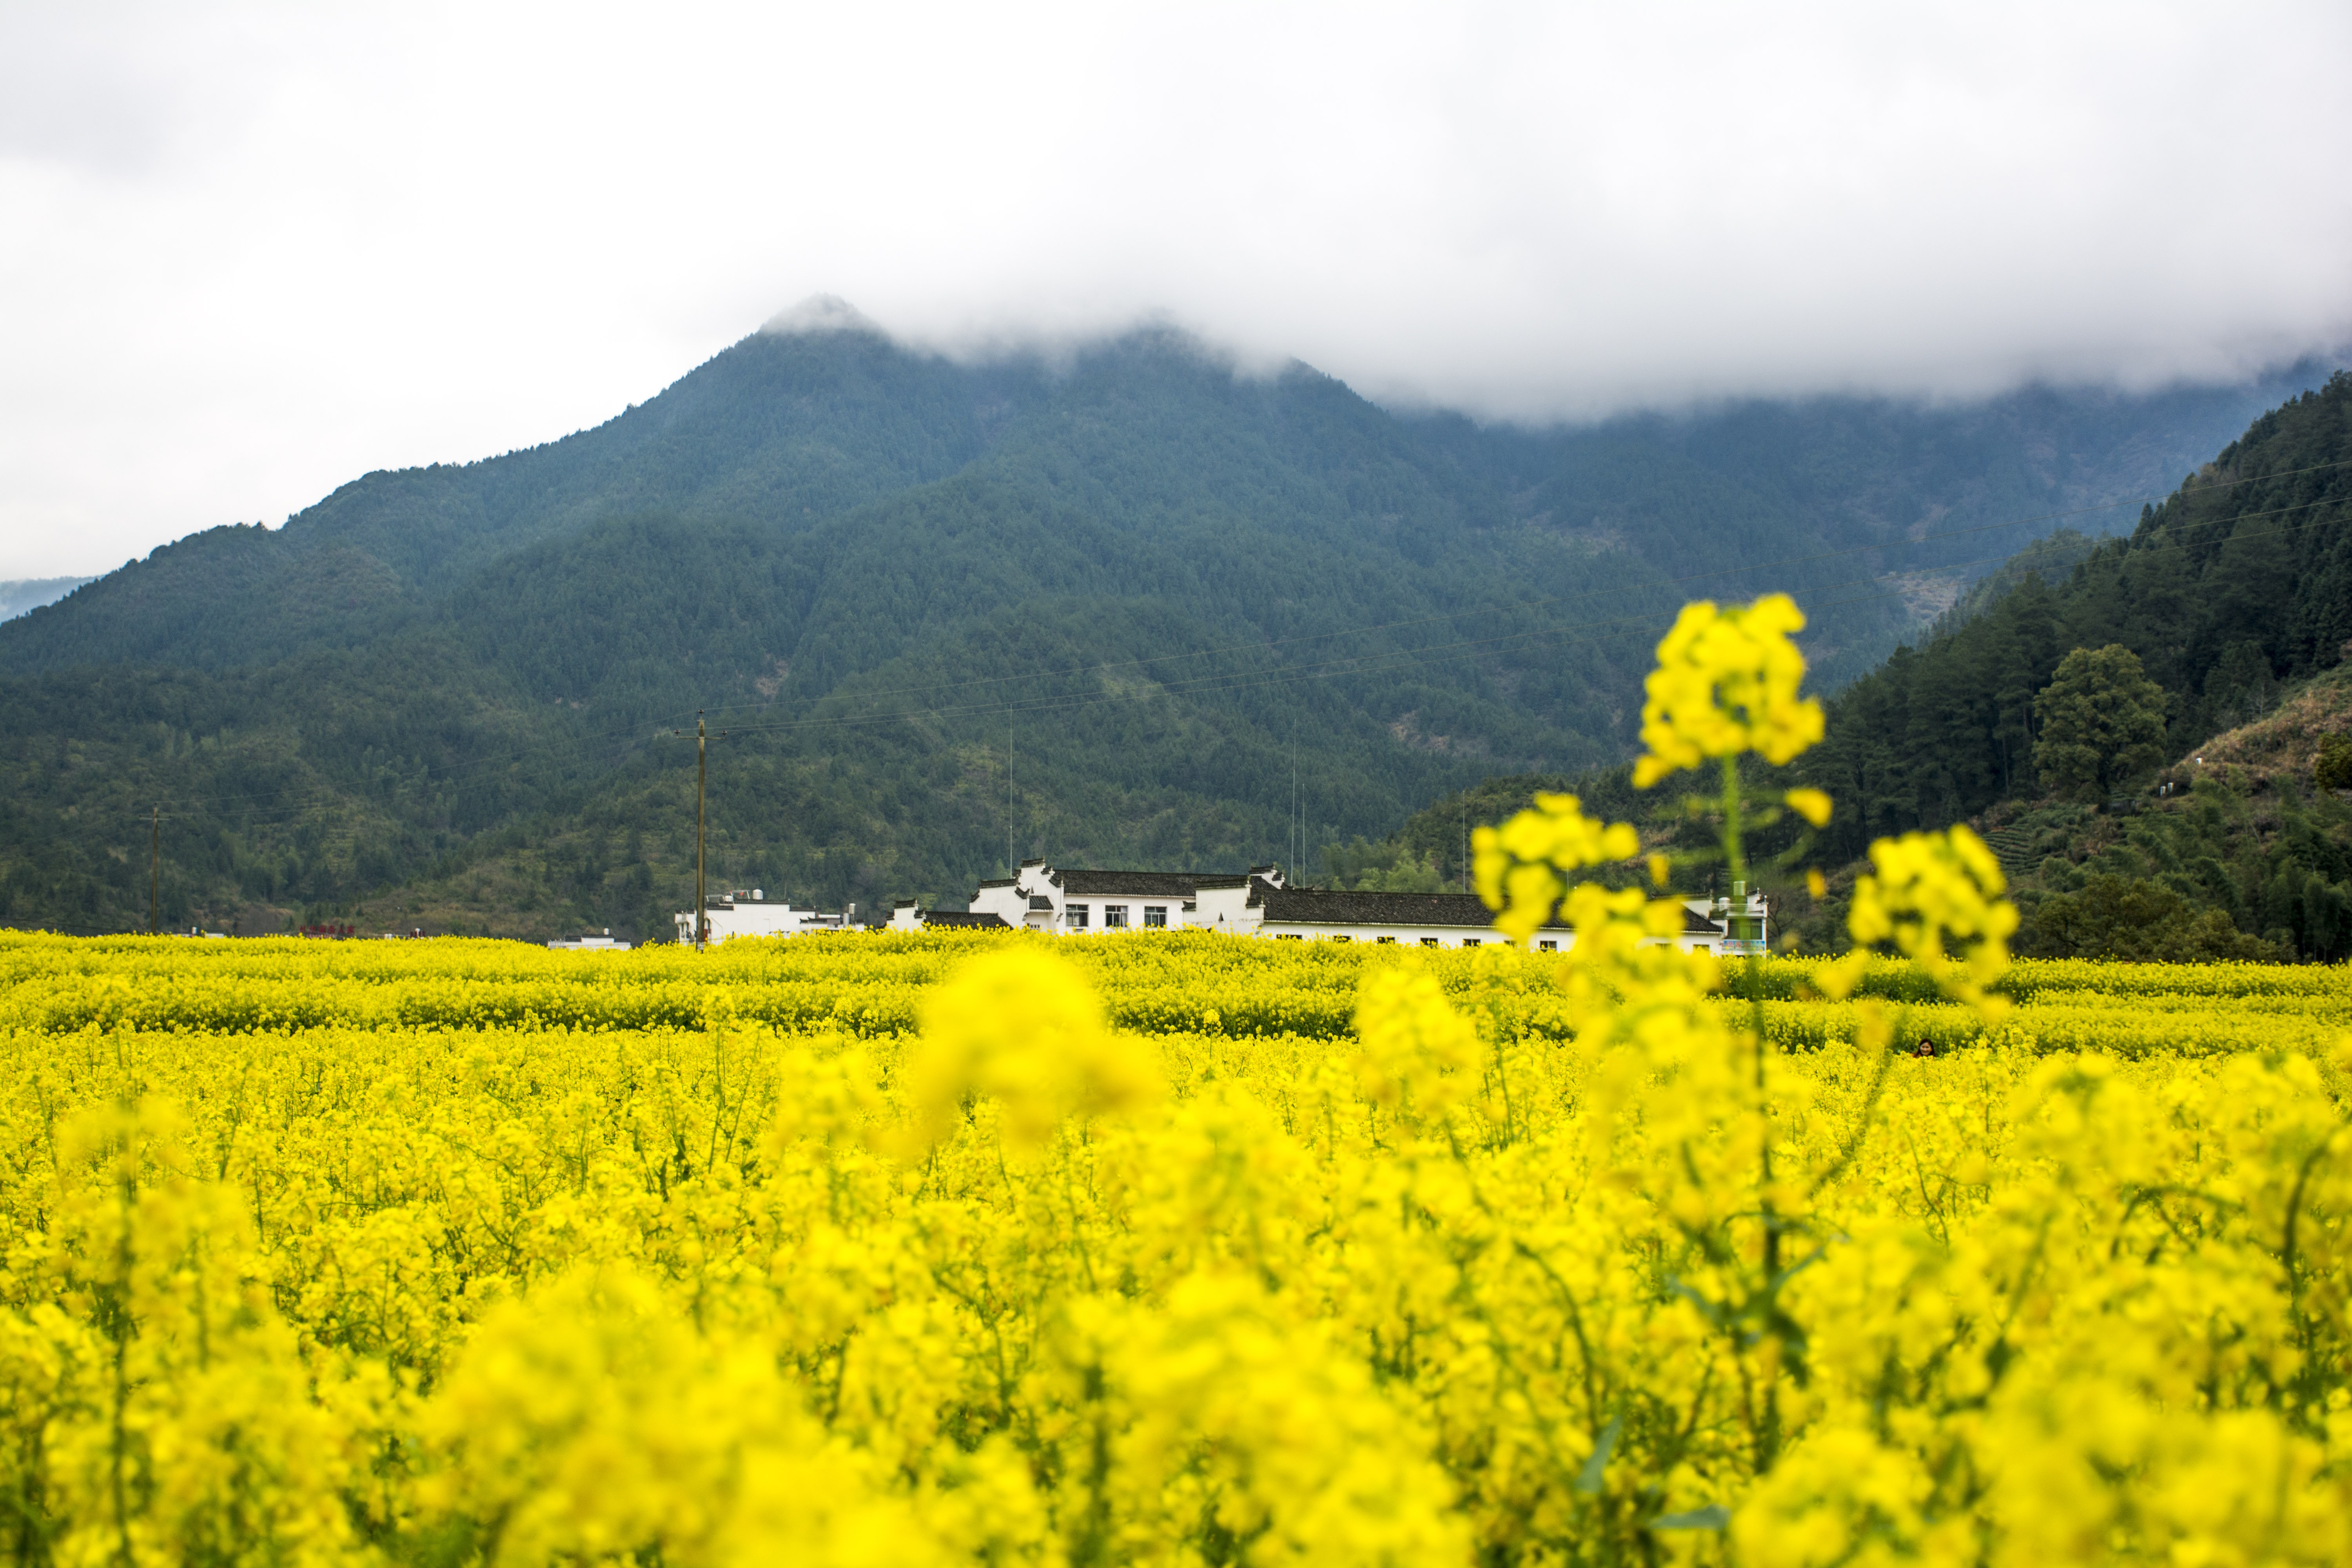
mountain, plant, field, meadow, hill, flower, food, produce, vegetable, crop, yellow, agriculture, rapeseed, wildflower, canola, brassica, rape, rural area, flowering plant, wuyuan, land plant, mustard plant, mustard and cabbage family